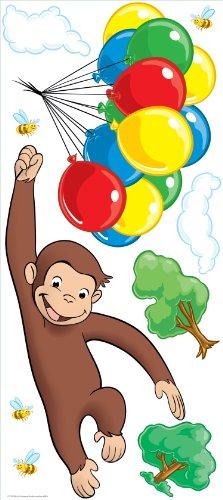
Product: RoomMates Curious George Peel and Stick Giant Wall Decal - RMK1082GM
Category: Home & Kitchen | Home Décor | Kids' Room Décor | Wall Décor
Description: Assembled size 19" wide by 41" tall.
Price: $11.00